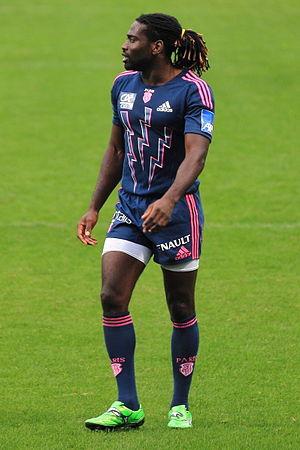
Paul Henry Sackey
Paul Henry Sackey, est un joueur de rugby à XV international anglais aujourd'hui retiré des terrains, il est né le 8 novembre 1979 à Londres. Il a notamment évolué au poste d'ailier au Stade français entre 2011 et 2013, après avoir joué dans l'équipe du RC Toulon lors de la saison 2010-2011, et au sein des London Wasps jusqu'en 2010.